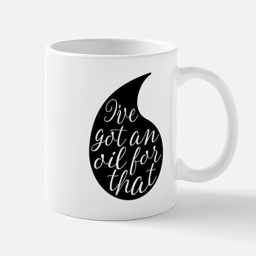
i 've got an oil for mugs